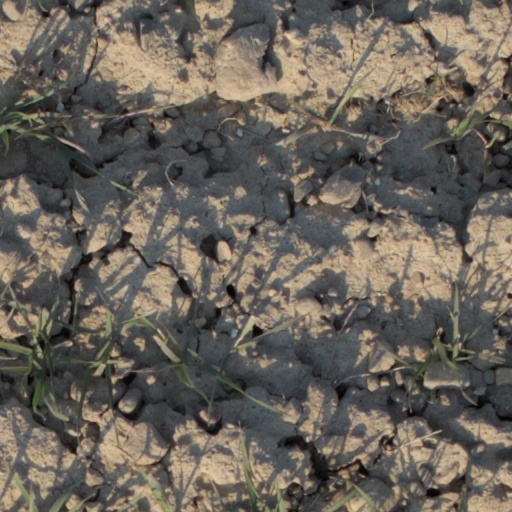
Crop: wheat